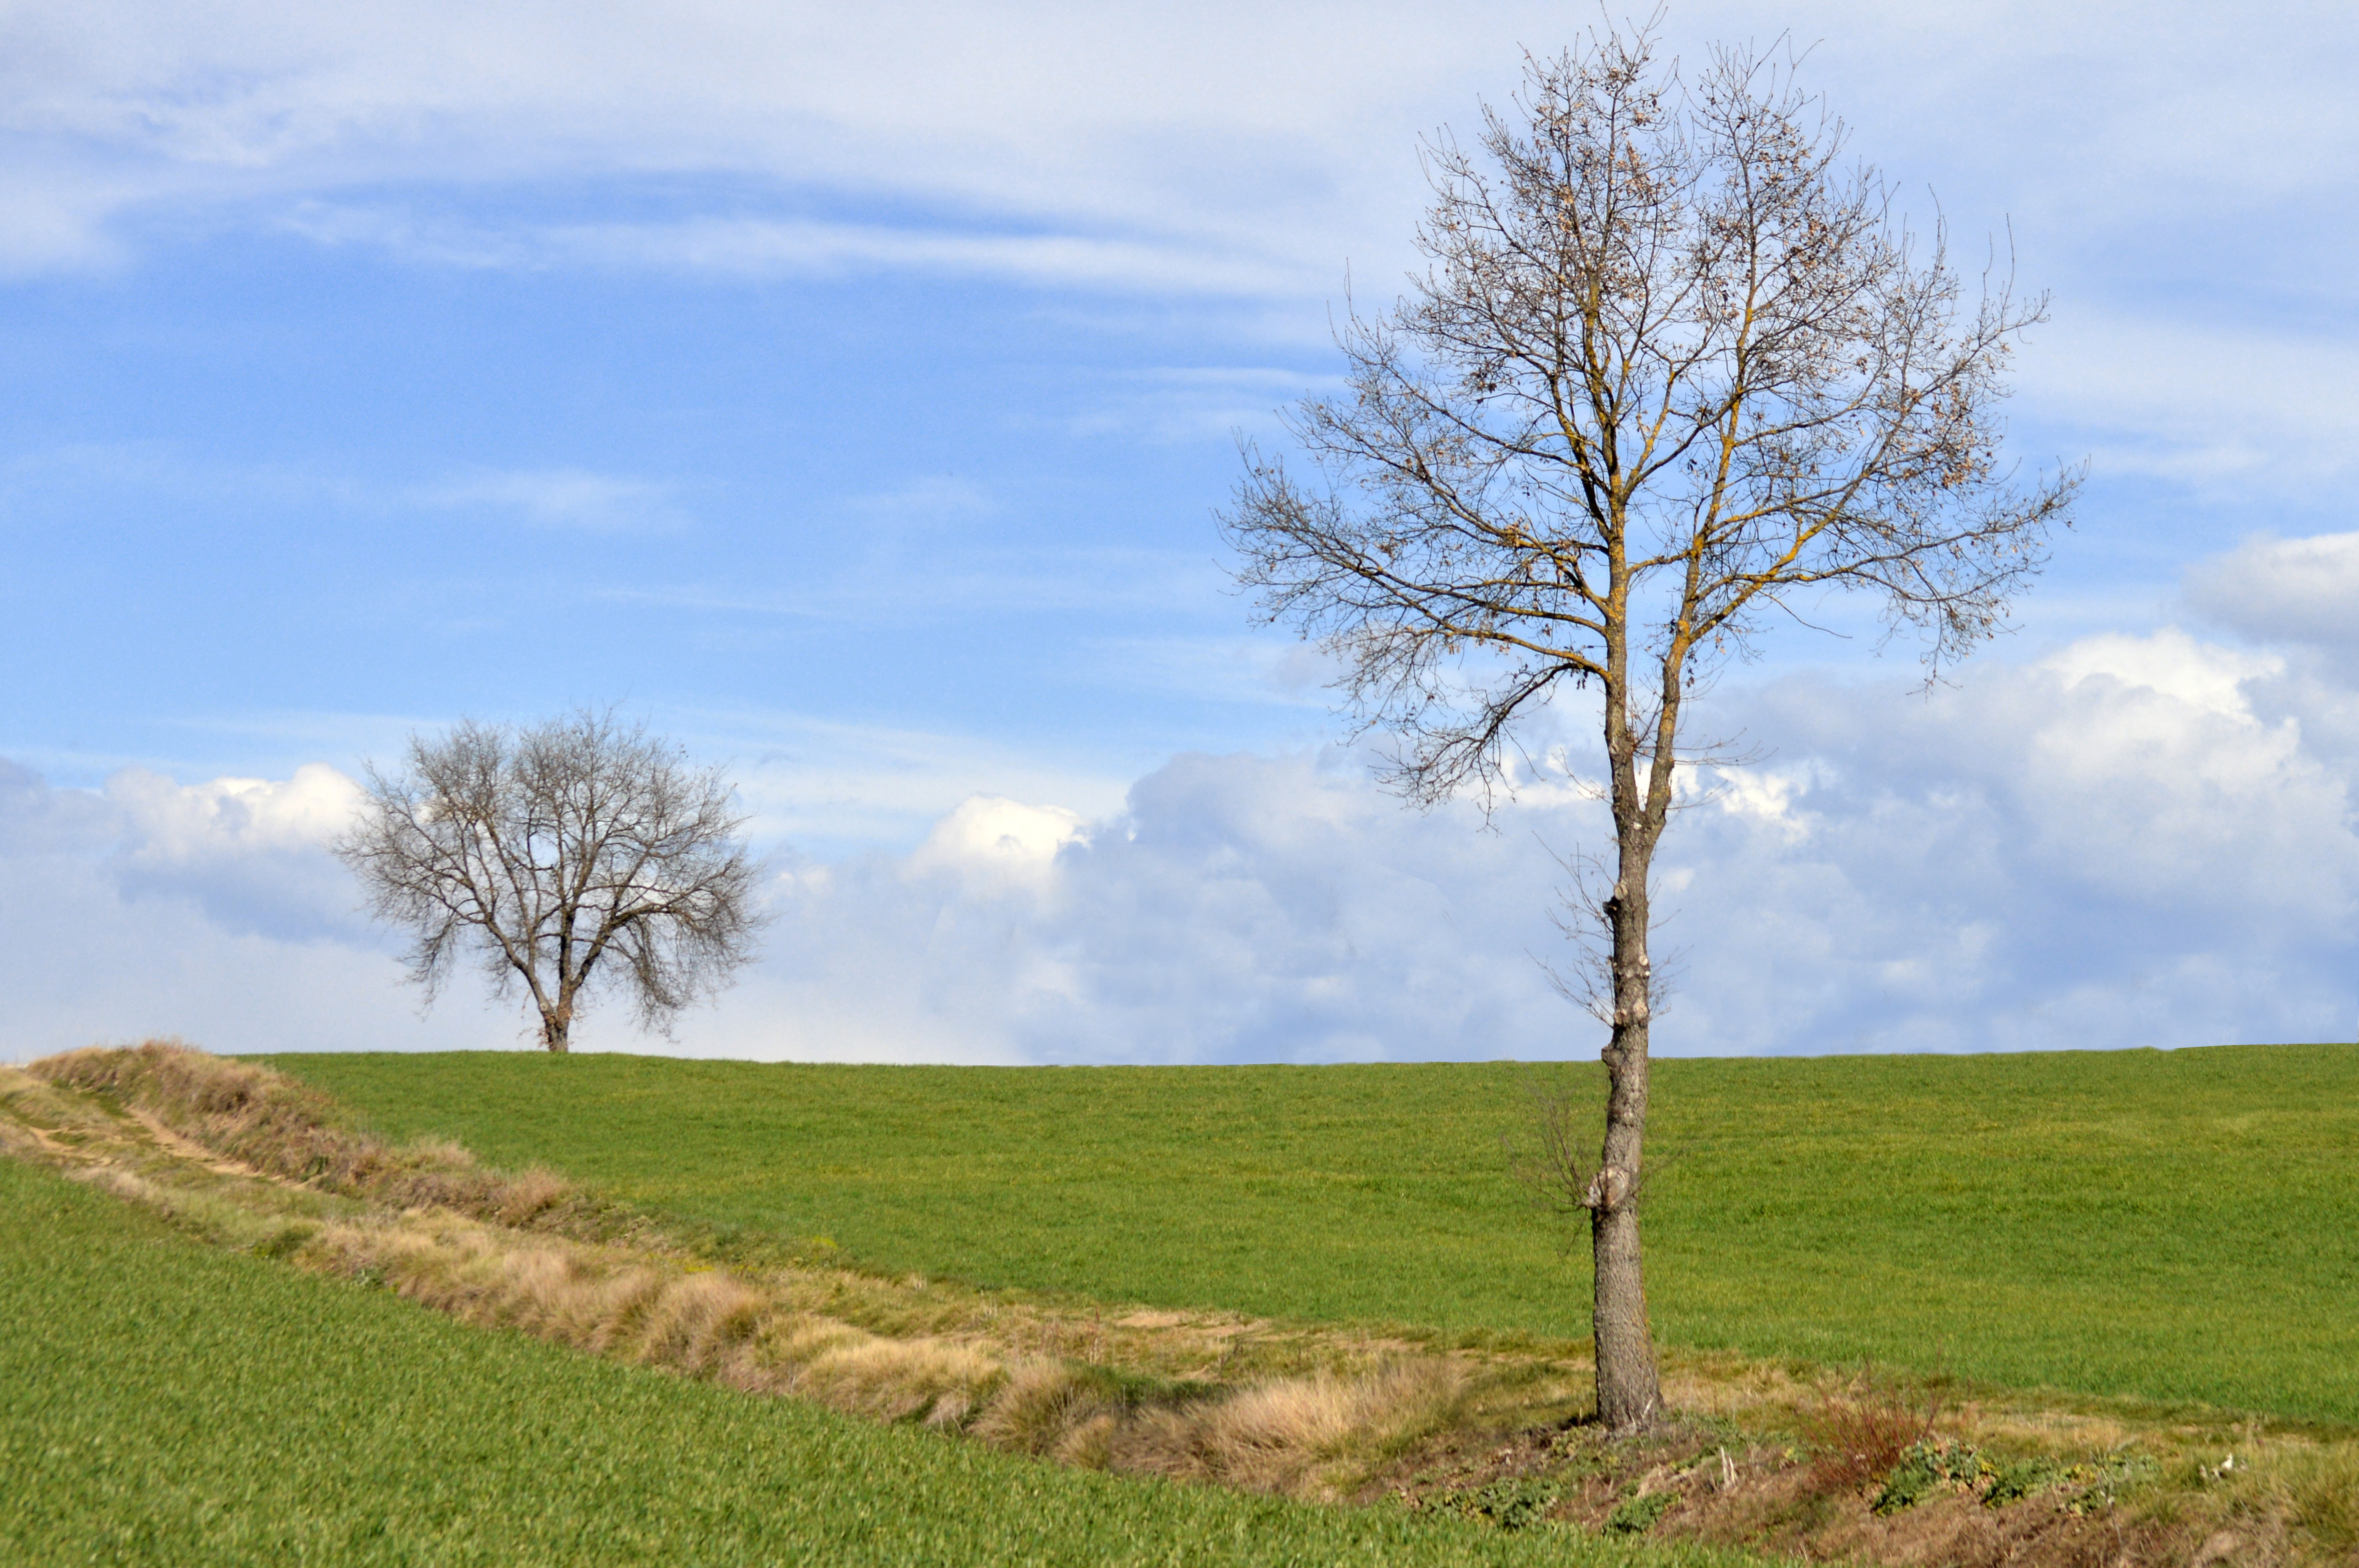
landscape, tree, path, grass, horizon, winter, plant, sky, field, meadow, prairie, countryside, hill, wind, pasture, soil, agriculture, savanna, plain, ciel, hiver, camp, grassland, arbol, arbre, cielo, landschaft, campo, invierno, senda, campagne, sentier, pfad, baum, habitat, ecosystem, champ, himmel, acker, campagna, albero, cel, hivern, cami, steppe, rural area, sentiero, natural environment, grass family, woody plant